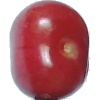
Label: Cherry 2